Ekkodalen

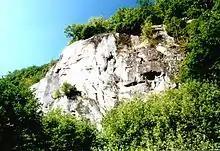
Ekkodalen

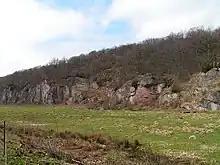
Ekkodalen seen from the path to Gamleborg.

Ekkodalen (Echo Valley) on Bornholm is Denmark's longest rift. It stretches 12 km from Vallensgård Mose through Almindingen, Flæskedal, Kløvedal and Kelseådal to Saltuna on Bornholm's northeast coast.